List of the Cenozoic life of New Jersey

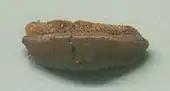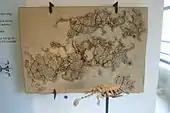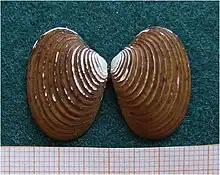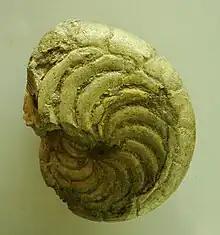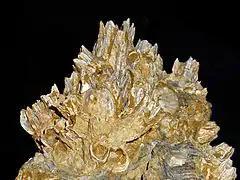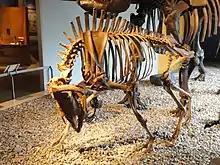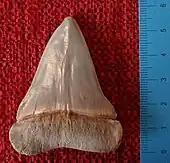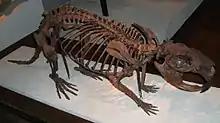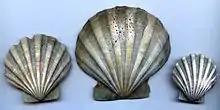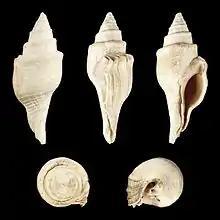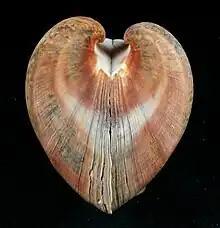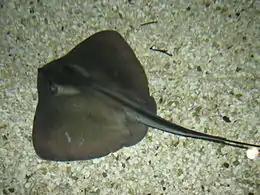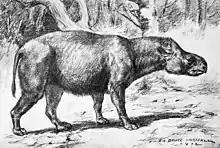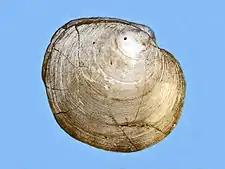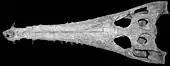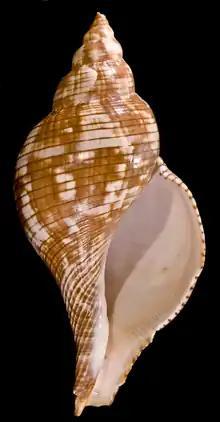
Fossilized teeth of the Permian-Paleocene cartilaginous fish "Acrodus"
Assemblage of fossilized skeletons of the softshell turtle "Amyda"
Shell of a modern "Astarte" bivalve
Fossilized shell of the Paleocene-Miocene nautiloid cephalopod "Aturia"
Fossilized shells of the Jurassic-modern barnacle "Balanus"
Fossilized skeleton of the Pleistocene-Holocene bovid "Bootherium bombifrons", or Harlan's musk ox.
Fossilized tooth of the Miocene-Pliocene shark "Cosmopolitodus hastalis", or broad-toothed mako
Mounted fossilized skeleton of the Pliocene-Pleistocene giant beaver "Castoroides"
Fossilized shells of the Miocene-Pleistocene scallop "Chesapecten"
Multiple views of a fossilized shell of the Paleocene-Pliocene spindle sea snail "Clavilithes"
Shell of a "Cucullaea", or false ark shell
A living "Dasyatis" stingray
Restoration of the Oligocene-Miocene hornless rhinoceros "Diceratherium". Robert Bruce Horsfall (1913).
Fossil shell of the Cretaceous-modern marine venus clam "Dosinia"
Fossilized cranium in multiple views of the Paleocene-Eocene gavial relative "Eosuchus"
Shell of a "Fasciolaria", or tulip sea snail
A living "Galeocerdo cuvier", or tiger shark
Fossil tube of the Jurassic-modern polychaete worm "Glomerula"

"Fasciolaria" – report made of unidentified related form or using admittedly obsolete nomenclature